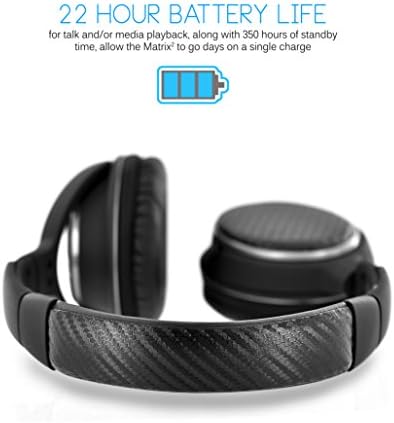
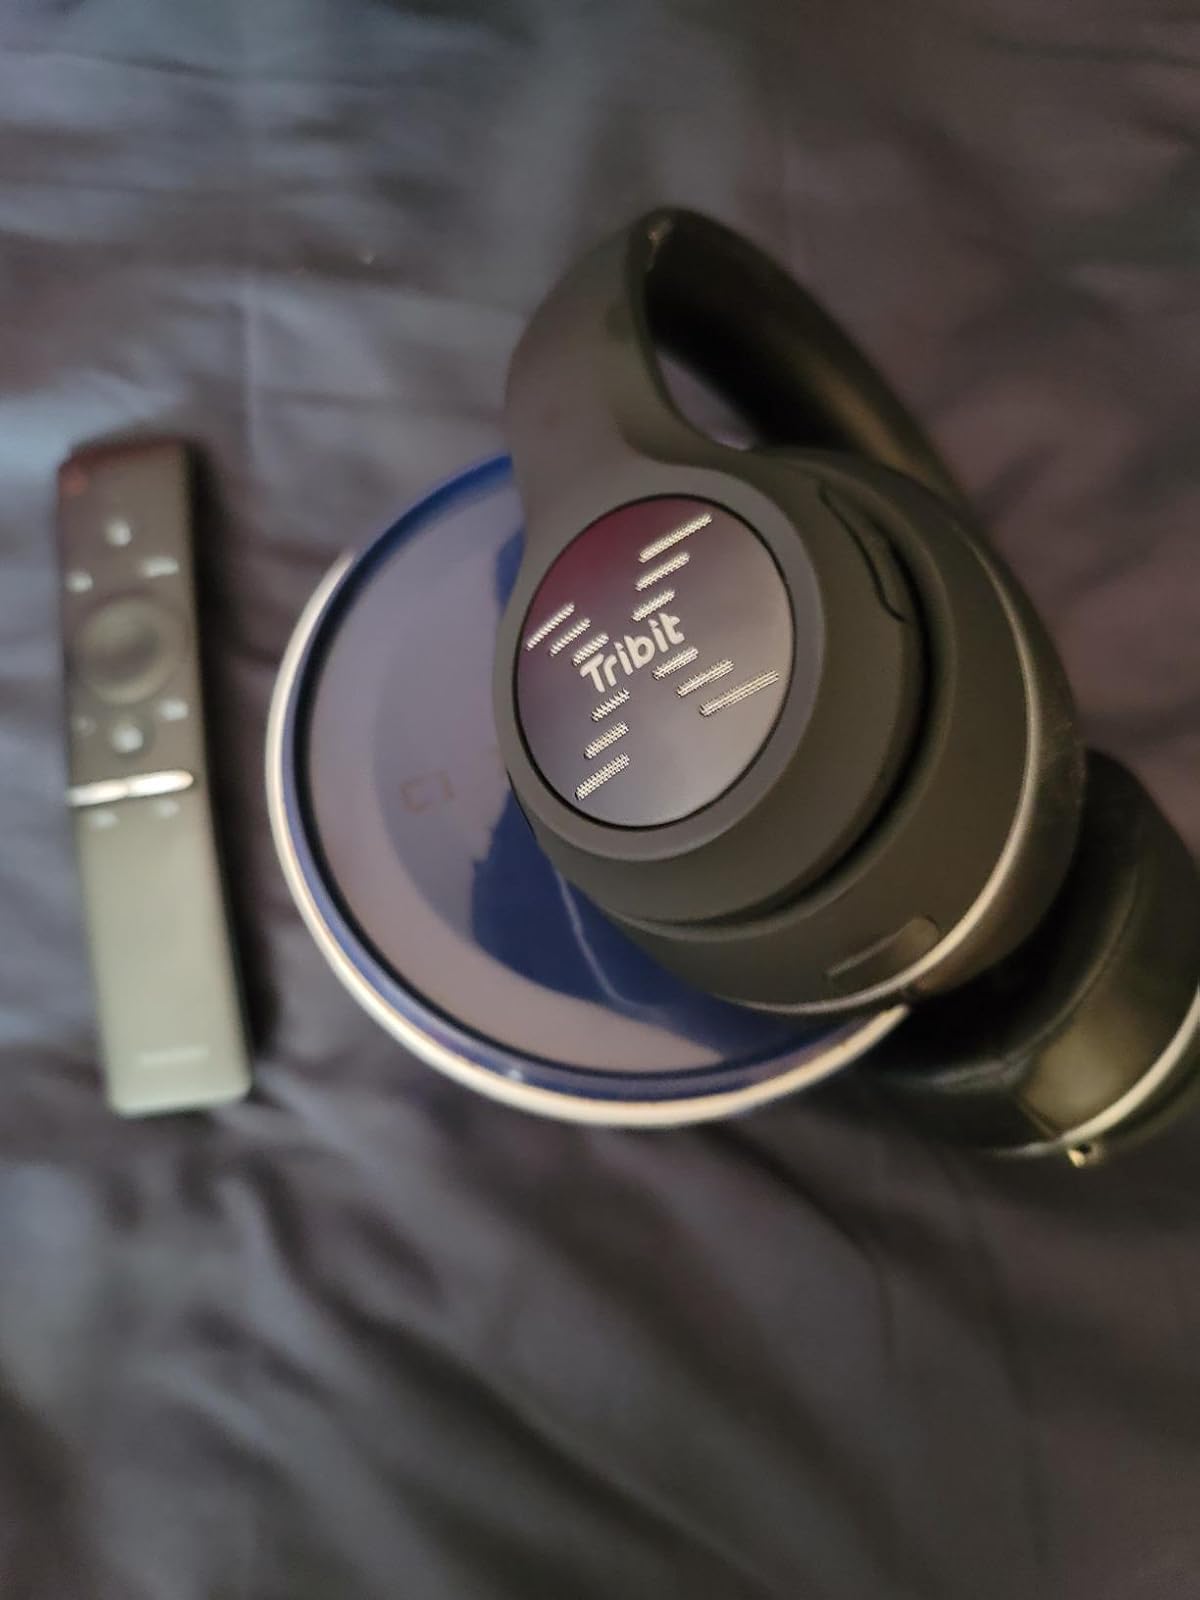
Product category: headphones
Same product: no